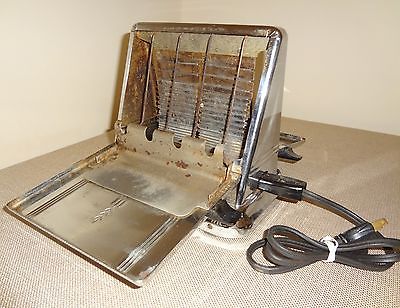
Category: toaster